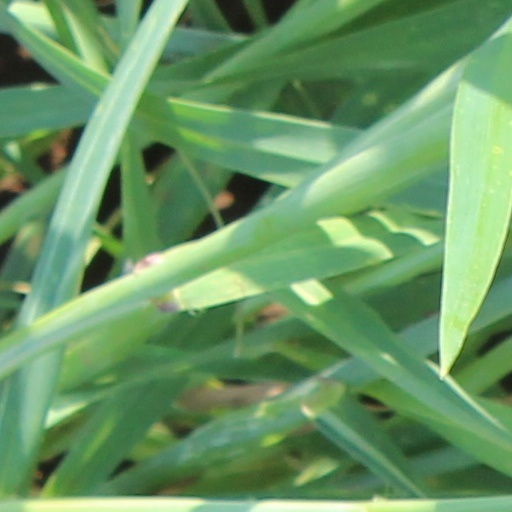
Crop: wheat